Fleur-de-lis

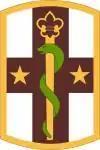
The "fleur-de-lis" is used in the insignia of the 176th Medical Brigade as a tribute to the unit's service in France.

The graphic evolution of "crita" to "fleur-de-lis" was accompanied by textual allegory. By the late 13th century, an allegorical poem by Guillaume de Nangis (d. 1300), written at Joyenval Abbey in Chambourcy, relates how the golden lilies on an azure ground were miraculously substituted for the crescents on Clovis' shield, a projection into the past of contemporary images of heraldry.